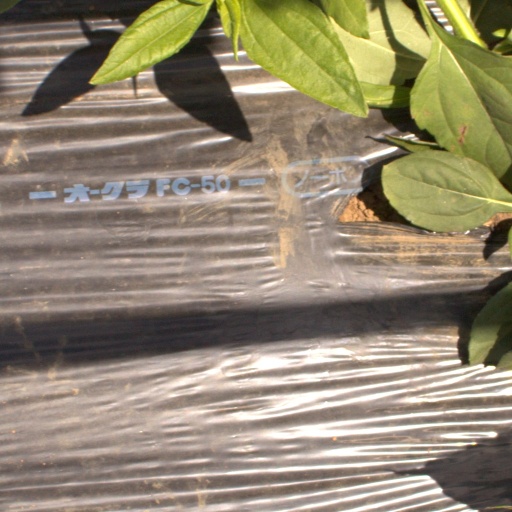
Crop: Jerusalem artichoke